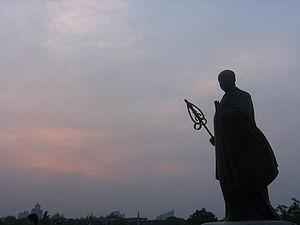
Xuanzang, moine bouddhiste chinois, est l'un des quatre plus grands traducteurs des soutras bouddhiques de l'histoire de la Chine. Il a créé avec son disciple Huili en Chine l'école de la conscience seule. Son propre récit Rapport du voyage en Occident à l'époque des Grands Tang d'une exceptionnelle richesse d'information sur les mondes chinois et indien à l'époque des Tang et de Harsha, fit l'objet de très nombreuses reprises ultérieures. En raison du célèbre roman classique La Pérégrination vers l'Ouest, adapté plusieurs fois au théâtre et sur l'écran, il devient l'un des personnages historiques les plus connus de tous les Chinois. Il y est connu sous le nom de Sanzang, traduction chinoise de Tripitaka : « trois corbeilles », qui désigne le canon bouddhique et, par extension, les moines qui en ont la maîtrise.